Alpha Mission II

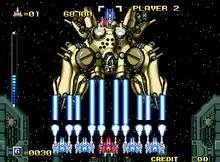
Gameplay screenshot showcasing the first boss.

The game controls uses 2 or 3 buttons used depending on the selected shuttle mode. The ship's armaments consist of air-to-air laser shots, air-to-ground missiles and any Power Weapons the player collects. The laser and missiles can be upgraded up to four times by collecting the powerups from drones that are shot. Power Weapons are available after the player collects three pieces of the same armour type or can be bought with credits acquired after each stage.